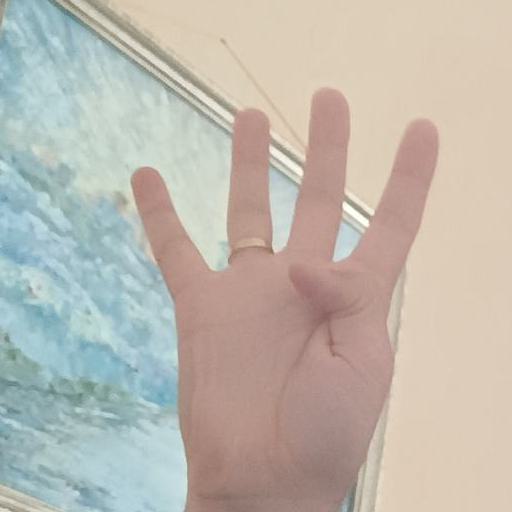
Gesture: four